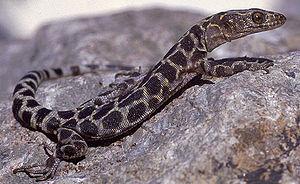
Xantusia henshawi est une espèce de sauriens de la famille des Xantusiidae.
Xantusia est un genre de sauriens de la famille des Xantusiidae.